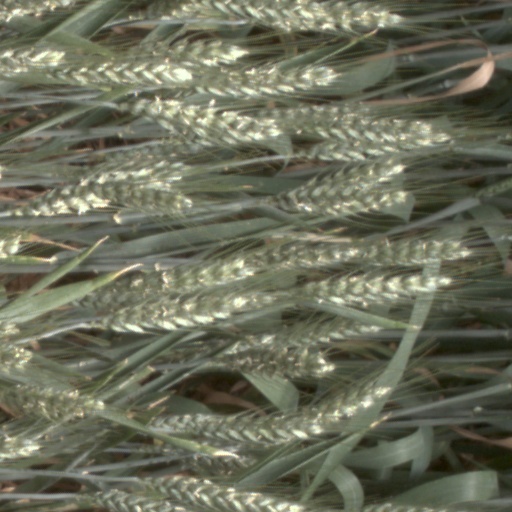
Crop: wheat